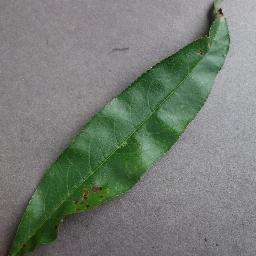
Label: Peach___Bacterial_spot